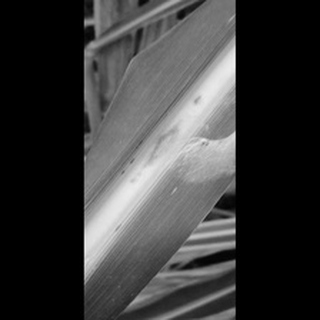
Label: sugarcane_red_rot